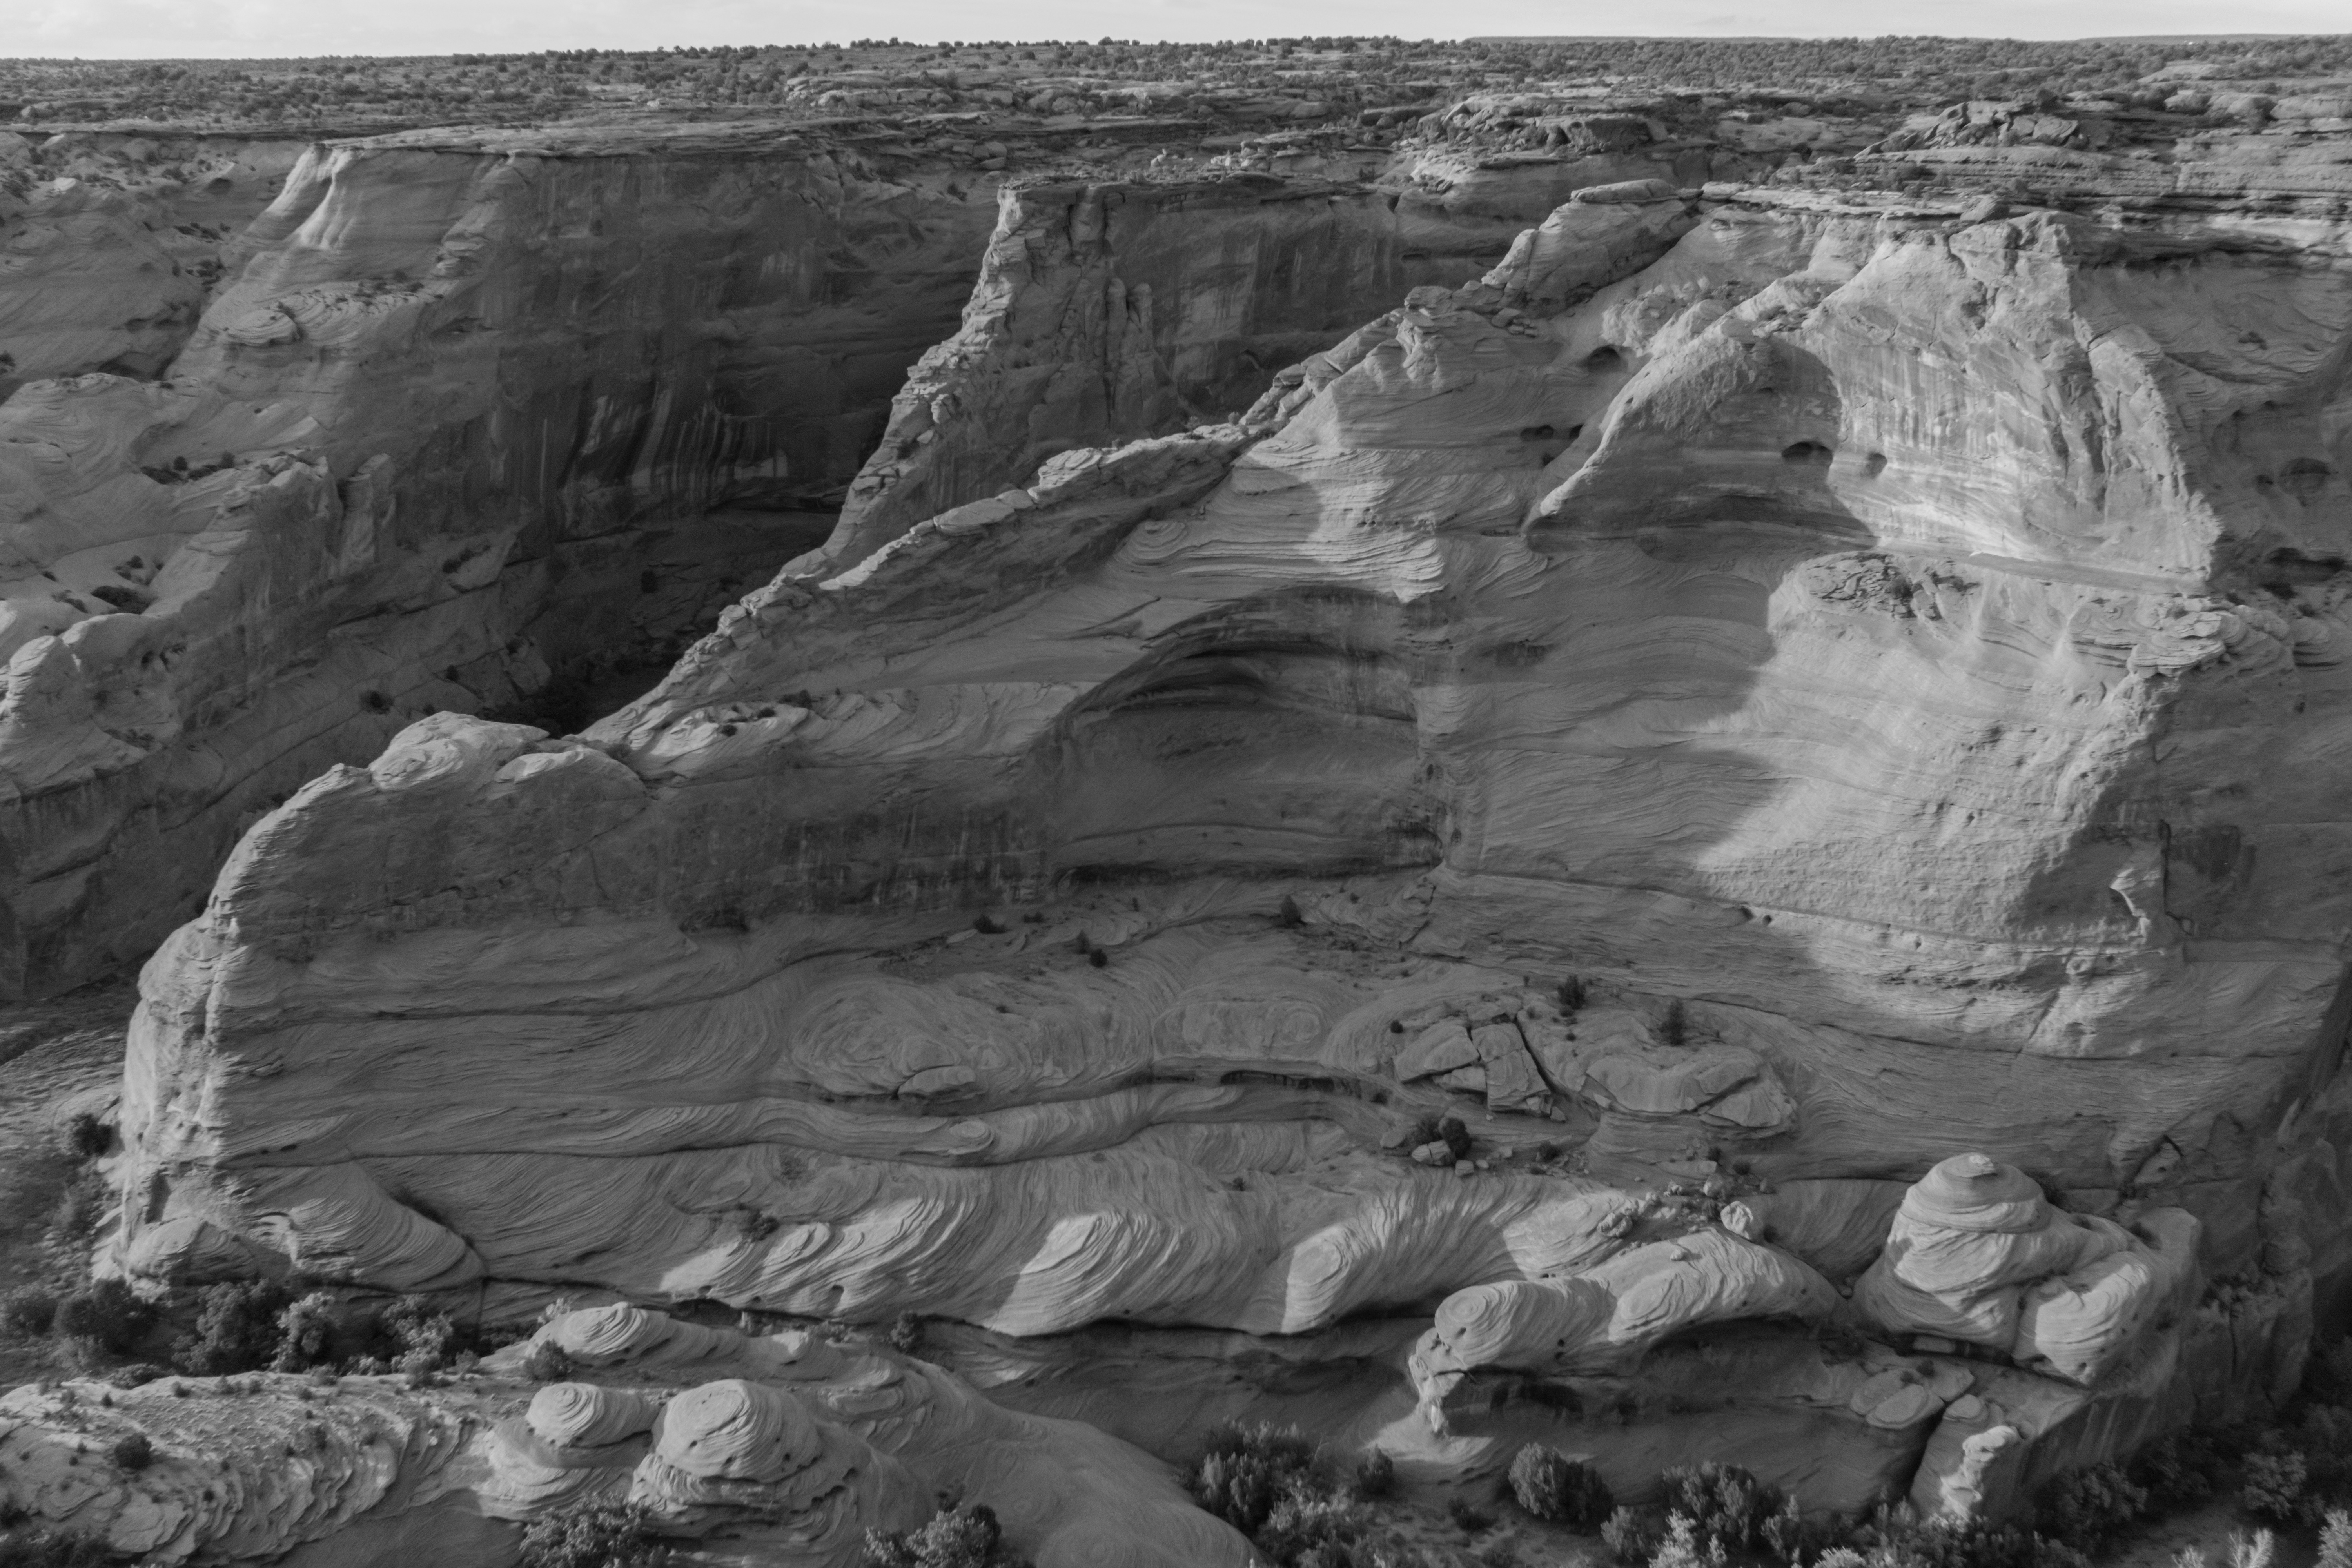
landscape, nature, rock, black and white, desert, travel, formation, dry, cliff, natural, usa, america, landmark, canyon, monochrome, terrain, material, geology, badlands, western, southwest, bedrock, landform, monochrome photography, ancient history, geological phenomenon